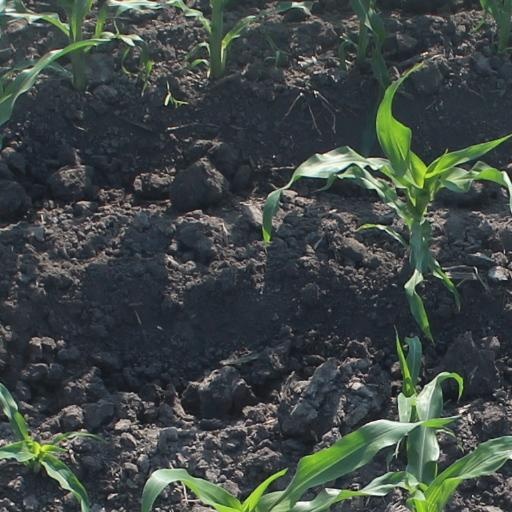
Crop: maize; corn